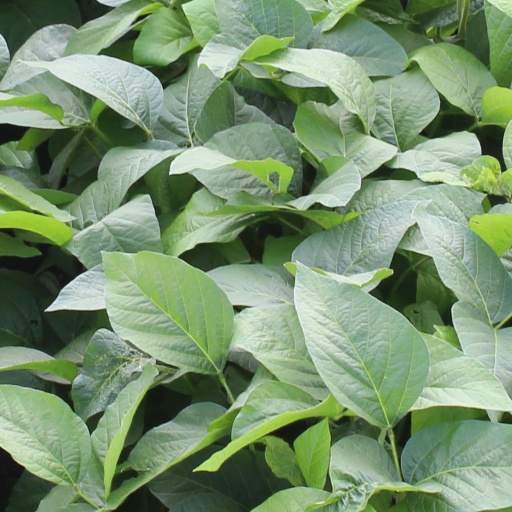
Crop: soybean